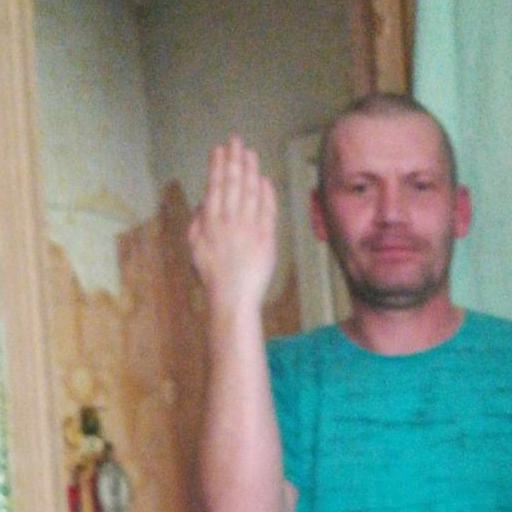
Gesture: stop_inverted